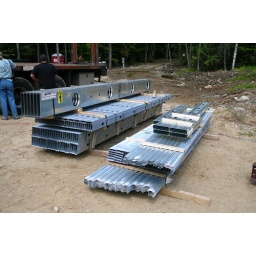
Cold rolled framing including wall studs and floor joists. Photo by EcoSteel.